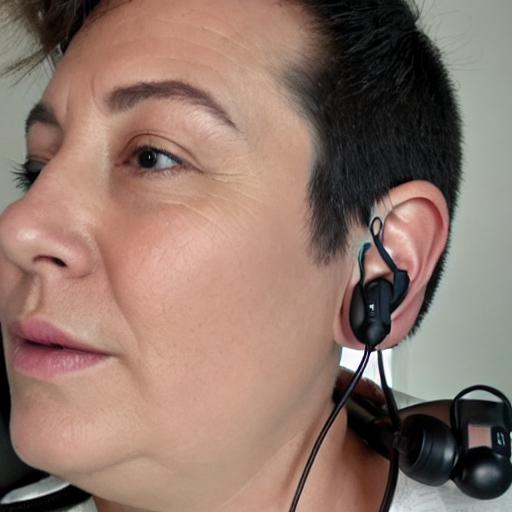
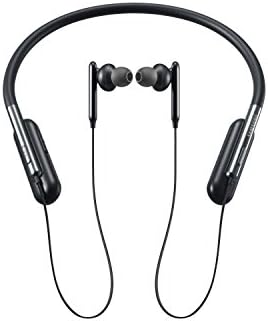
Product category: headphones
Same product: no